Sandwich compound

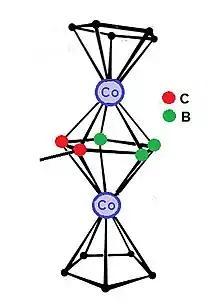
1,7,2,3-, the first structurally confirmed multidecker sandwich.

Since then many three-, four-, five-, and six-decker sandwich complexes have been described. The largest structurally characterized multidecker sandwich monomer is the hexadecker shown at lower right.